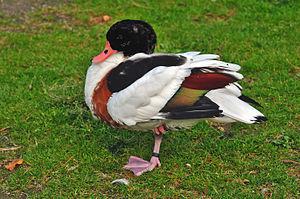
Tadorne de Belon Latina: Tadorna tadorna